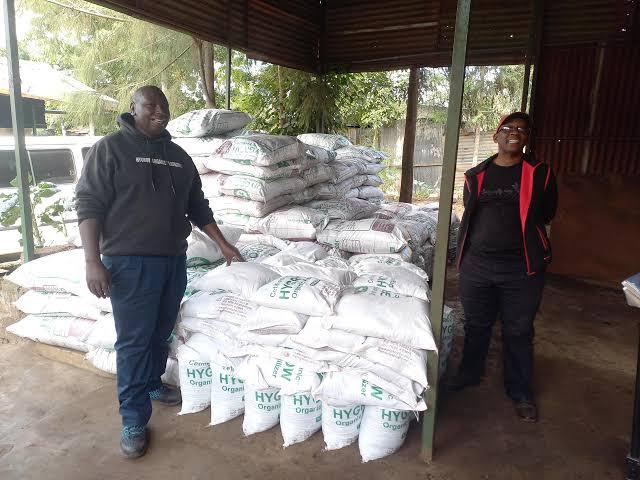
Watu wawili wamesimama pembeni ya eneo lililojaa viloba vingi vya pembejeo za kilimo, kila moja limepangwa kwa utaratibu kuonyesha bidhaa mbalimbali muhimu kwa ustawi wa mimea na mifugo, wanaonekana kuchunguza nakupanga vifaa hivyo kwa uangalifu.